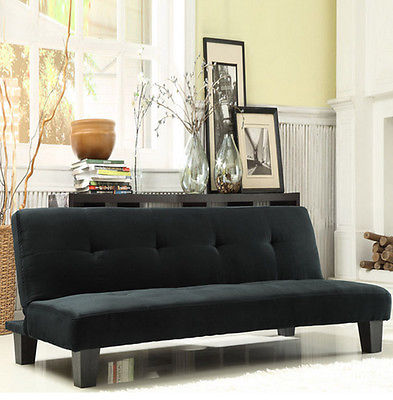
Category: sofa